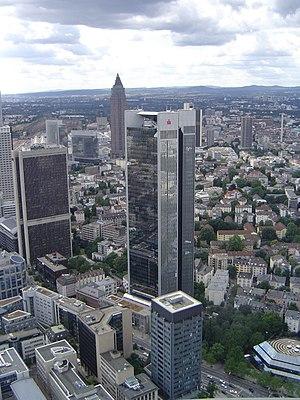
La Tour Trianon est un gratte-ciel de la ville de Francfort, en Allemagne.